Hypernova

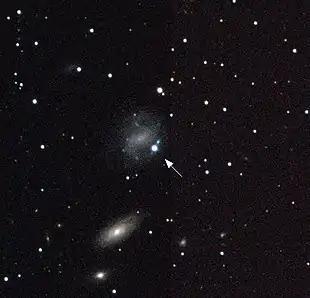
ESO image of hypernova SN 1998bw in a spiral arm of galaxy ESO 184-G82

A hypernova is a very energetic supernova which is believed to result from an extreme core collapse scenario. In this case, a massive star (>30 solar masses) collapses to form a rotating black hole emitting twin astrophysical jets and surrounded by an accretion disk. It is a type of stellar explosion that ejects material with an unusually high kinetic energy, an order of magnitude higher than most supernovae, with a luminosity at least 10 times greater. Hypernovae release such intense gamma rays that they often appear similar to a type Ic supernova, but with unusually broad spectral lines indicating an extremely high expansion velocity. Hypernovae are one of the mechanisms for producing long gamma ray bursts (GRBs), which range from 2 seconds to over a minute in duration. They have also been referred to as superluminous supernovae, though that classification also includes other types of extremely luminous stellar explosions that have different origins.